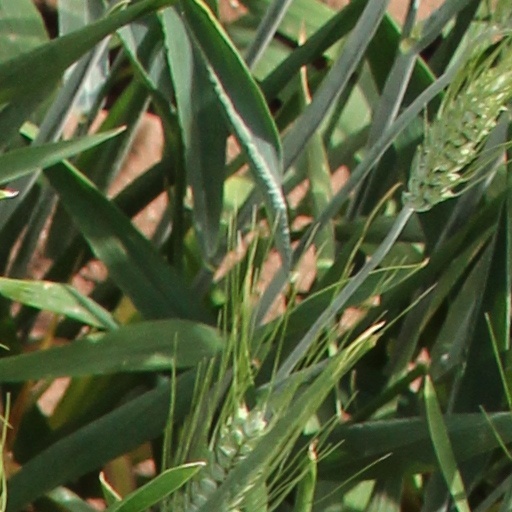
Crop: wheat